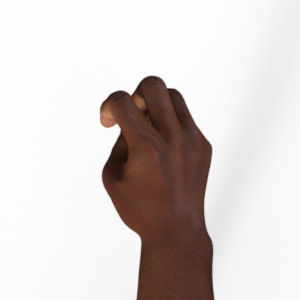
Label: rock